Steinwasen Park

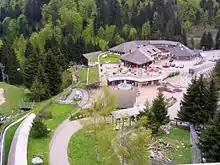
The view of Steinwasen Park from the suspension bridge. (2004)

Steinwasen Park is a theme park with a small zoo in the Black Forest, about 20 km southeast of Freiburg im Breisgau. It is located at the mountain pass Notschrei between Kirchzarten and Todtnau. The area belongs to the town of Oberried.